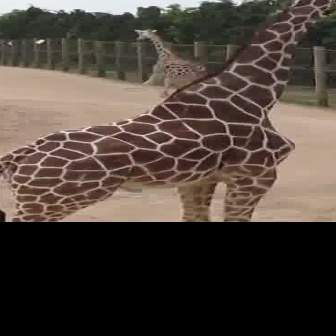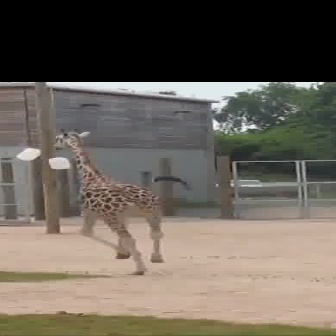
  Please identify the target specified by the bounding box [132,27,213,108] in the first image and locate it in the second image. Return the coordinates in [x_min,y_min,x_max,y_max] format.
Answer: [49,129,195,275]